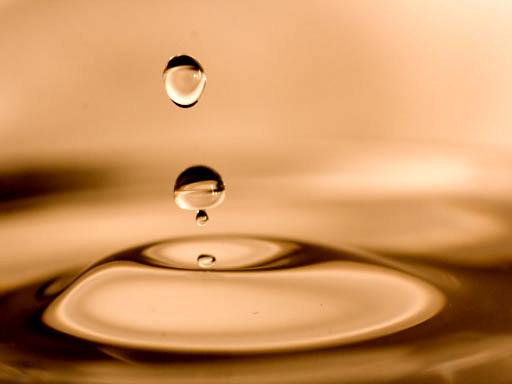
Material: water